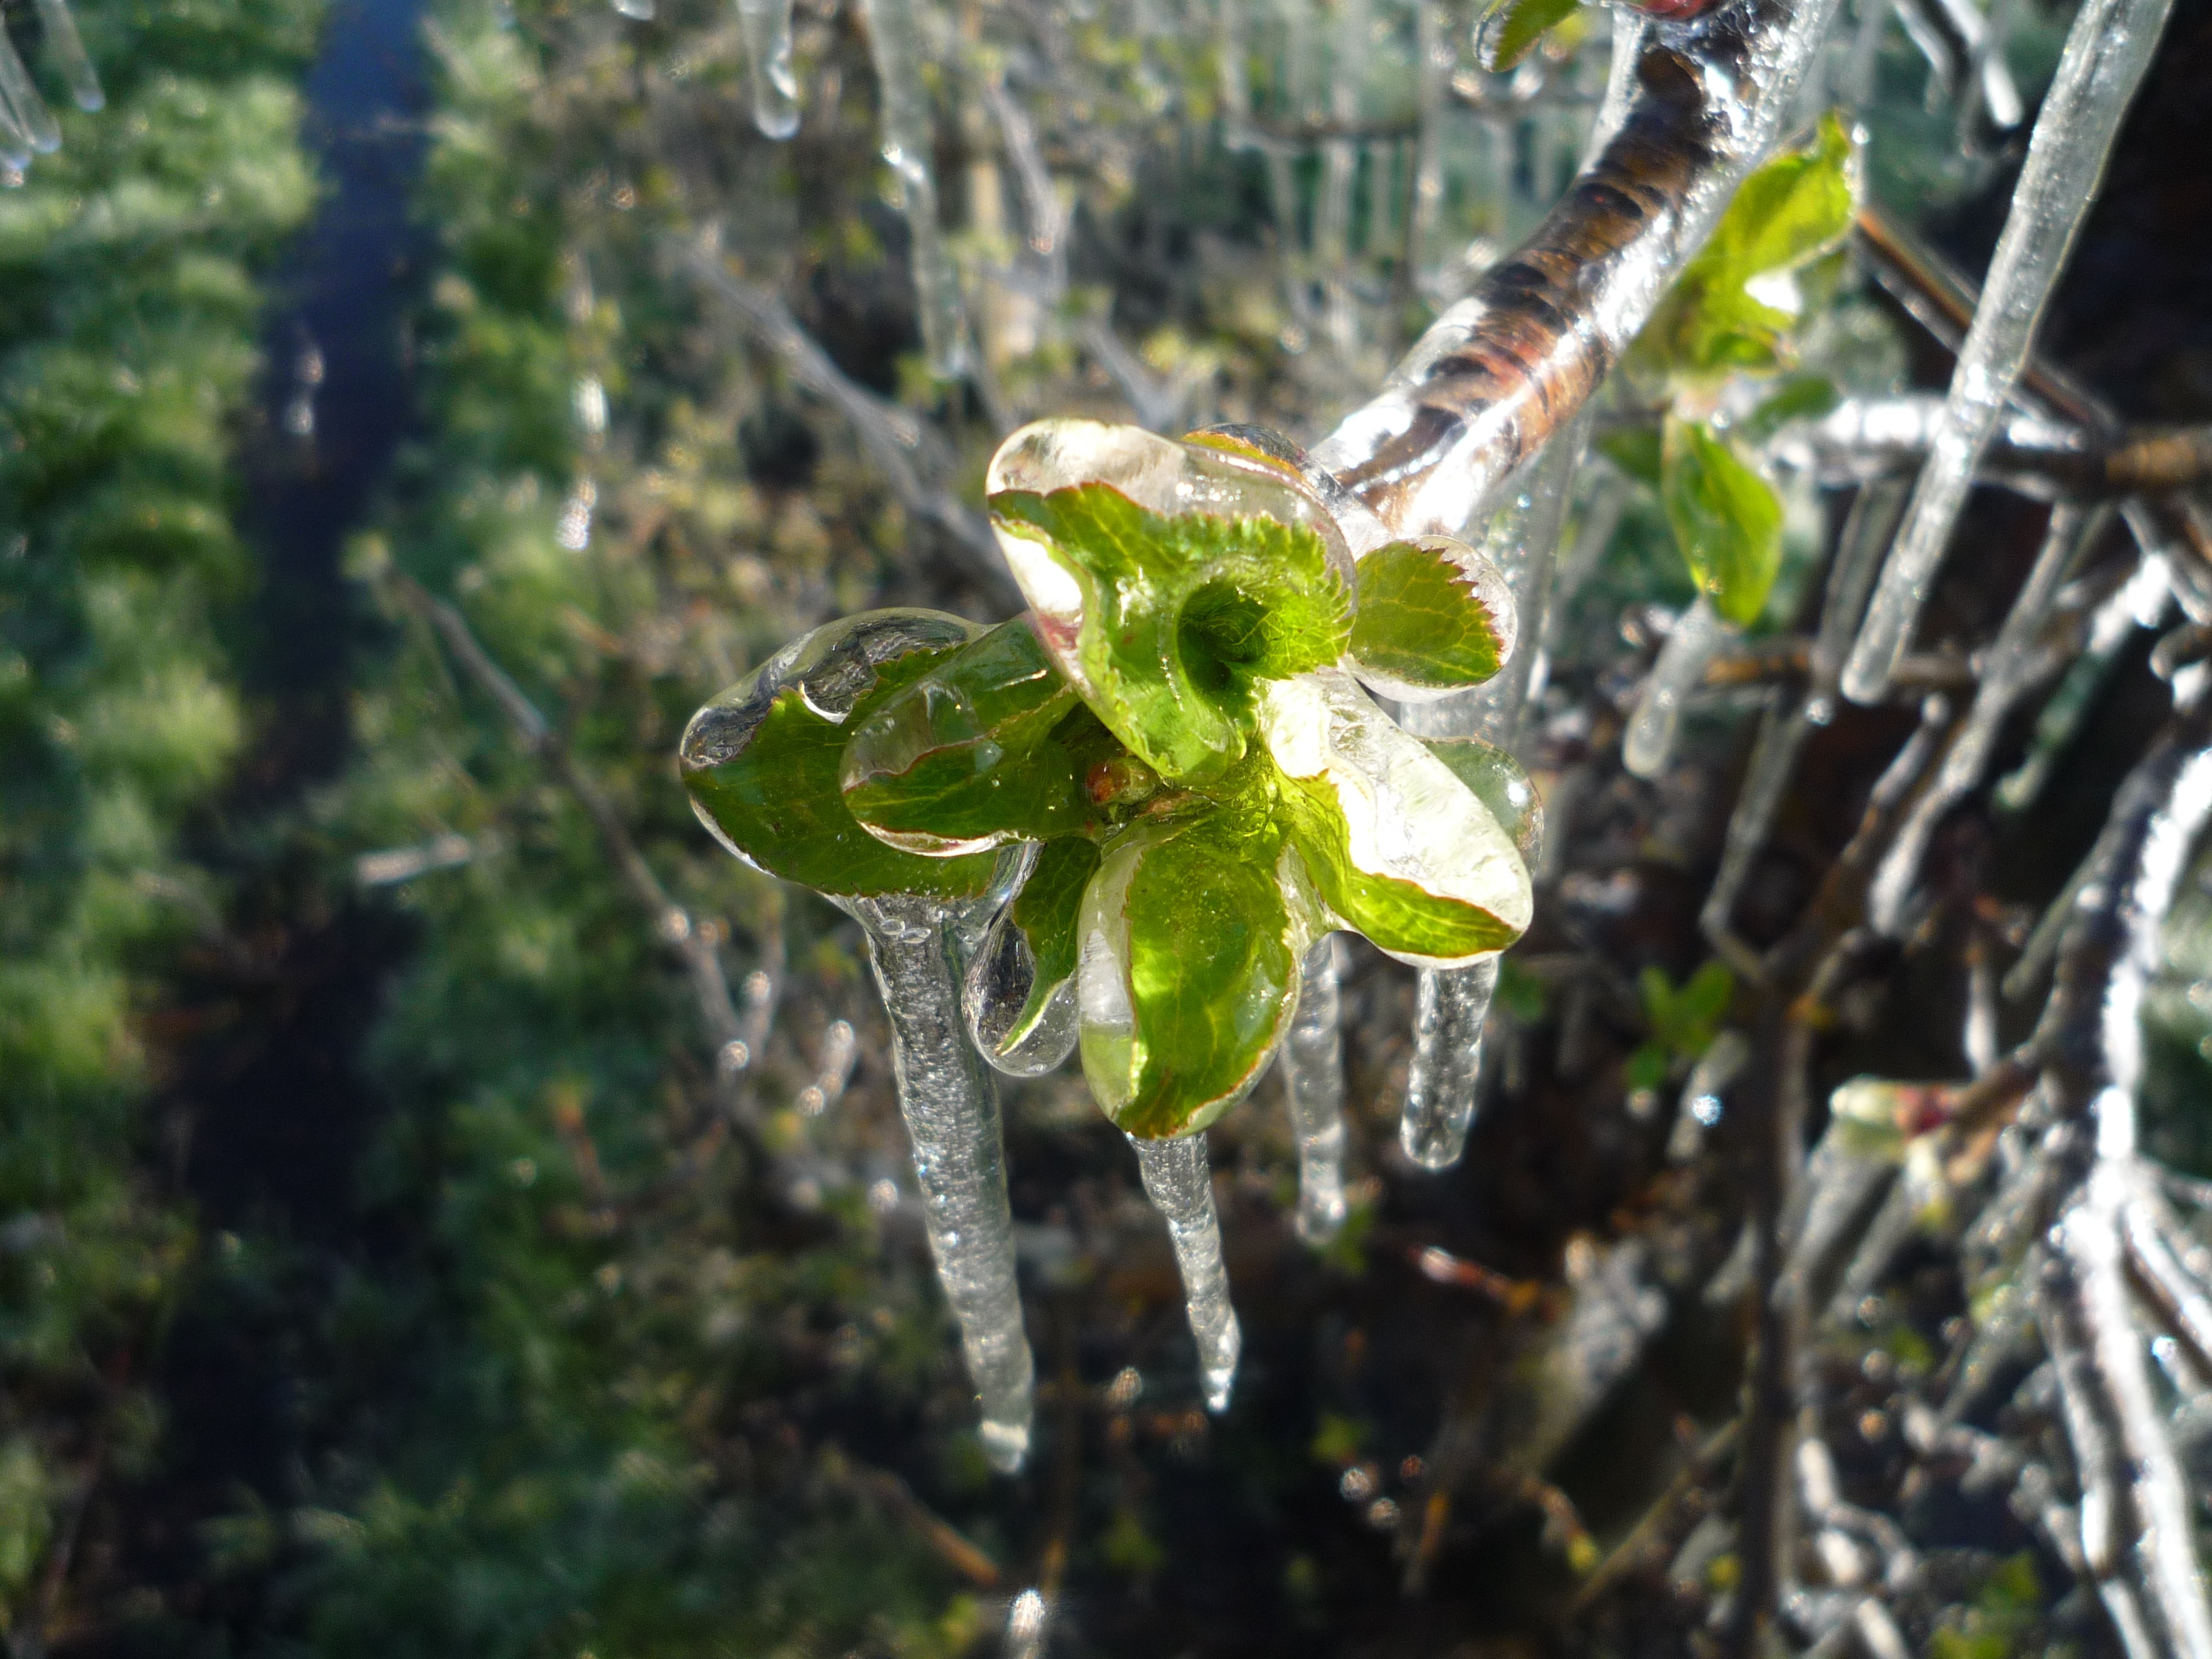
tree, nature, branch, blossom, plant, leaf, flower, frost, ice, green, produce, botany, flora, fauna, wildflower, shrub, macro photography, apple blossom, flowering plant, land plant